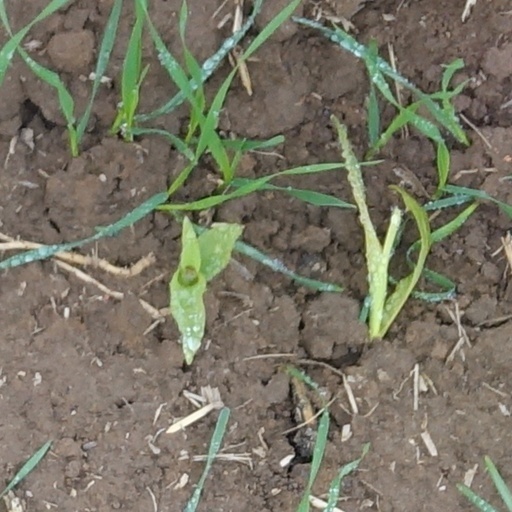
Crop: wheat